F. J. Brennan Catholic High School

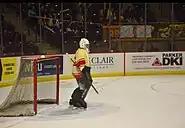
Cardinals goalie in 2023.

F.J. Brennan Catholic High School was originally named Corpus Christi High School, (meaning "the Body of Christ") and was founded in 1953. It was the first Catholic co-educational secondary school in Windsor. In 1965, Corpus Christi High School was expanded and renamed F.J. Brennan Catholic High School in honour of Monsignor Francis J. Brennan, a Windsor priest prominent in the Catholic educational system in Ontario.